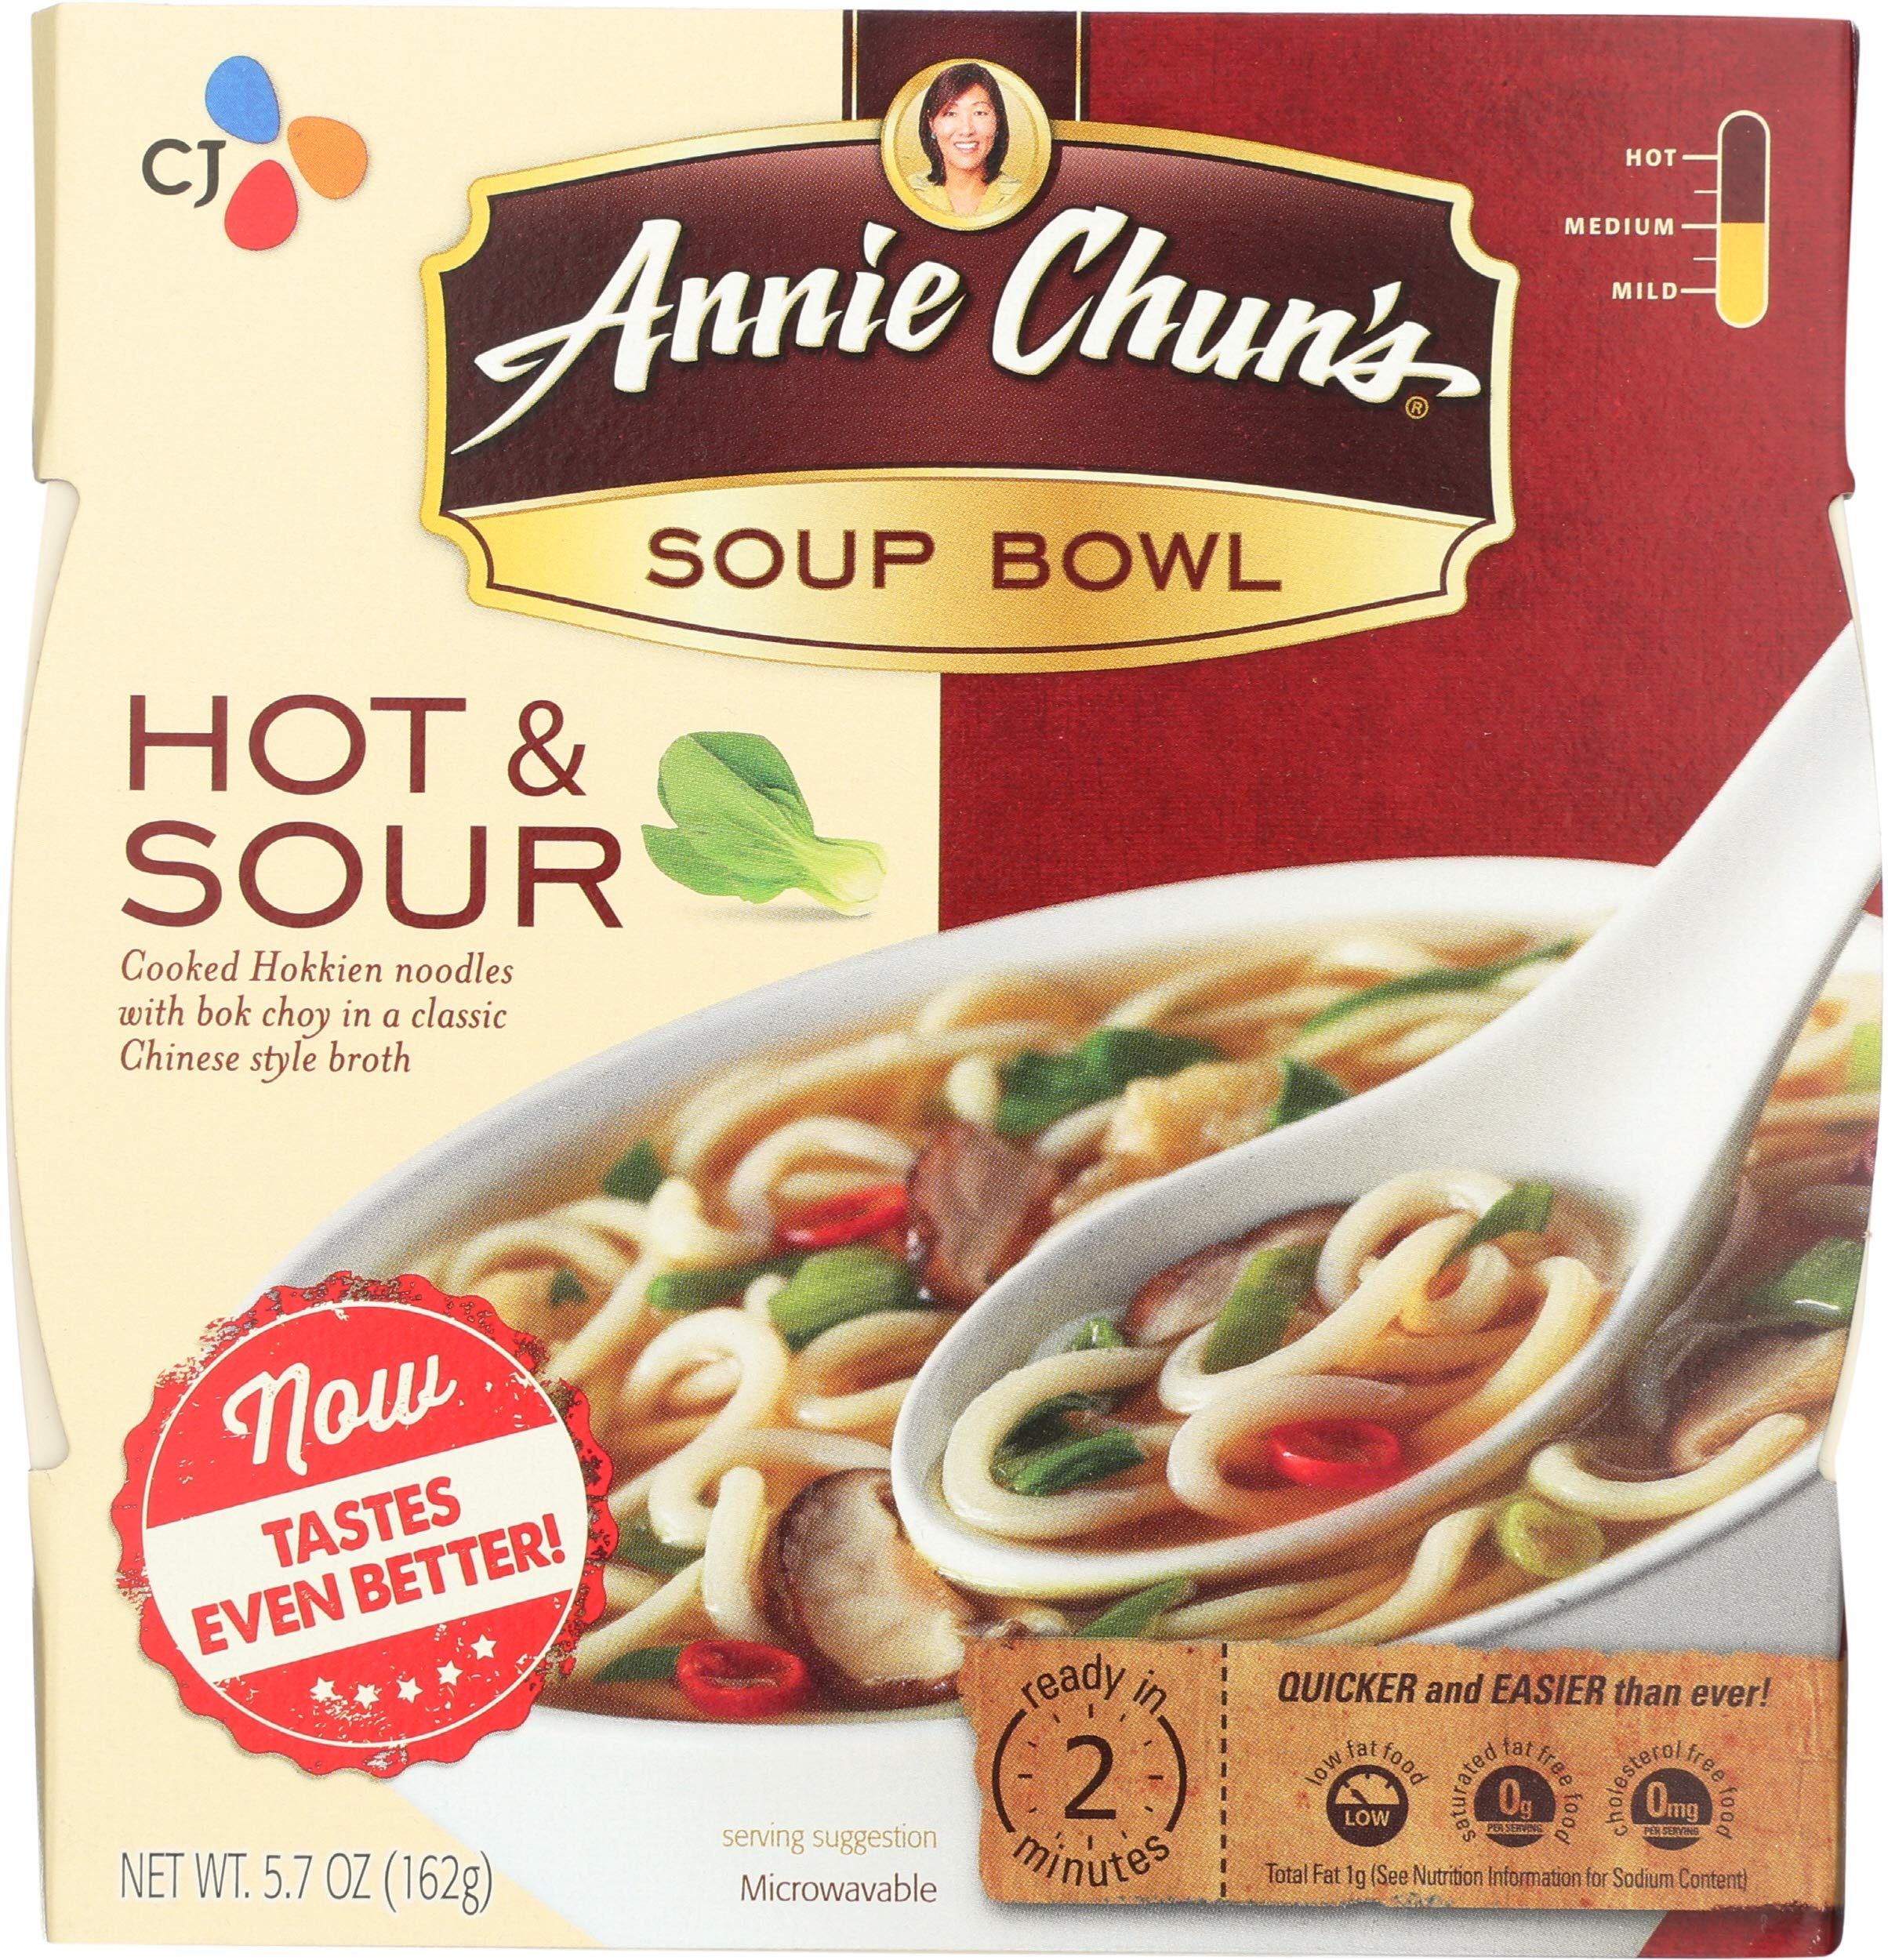
Item Name: Annie Chun's Hot & Sour Soup Noodle Bowl, 5.5 oz
Bullet Point 1: Prepared in a dedicated Gluten-free allergy-friendly facility
Bullet Point 2: Made with noodles, organic chicken base, bok choy, and shitake mushrooms
Bullet Point 3: All-natural, no MSG, no preservatives
Bullet Point 4: Cooks in just one minute; packed in a biodegradable bowl
Bullet Point 5: Product of the USA
Value: 5.5
Unit: Ounce

Price: 26.92